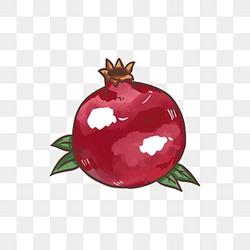
Label: Pomegranate